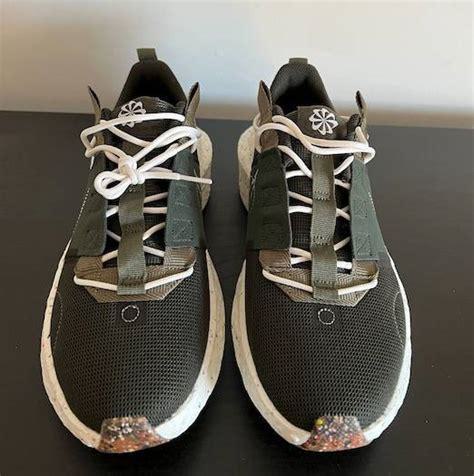
Brand: Nike
Model: Crater Impact